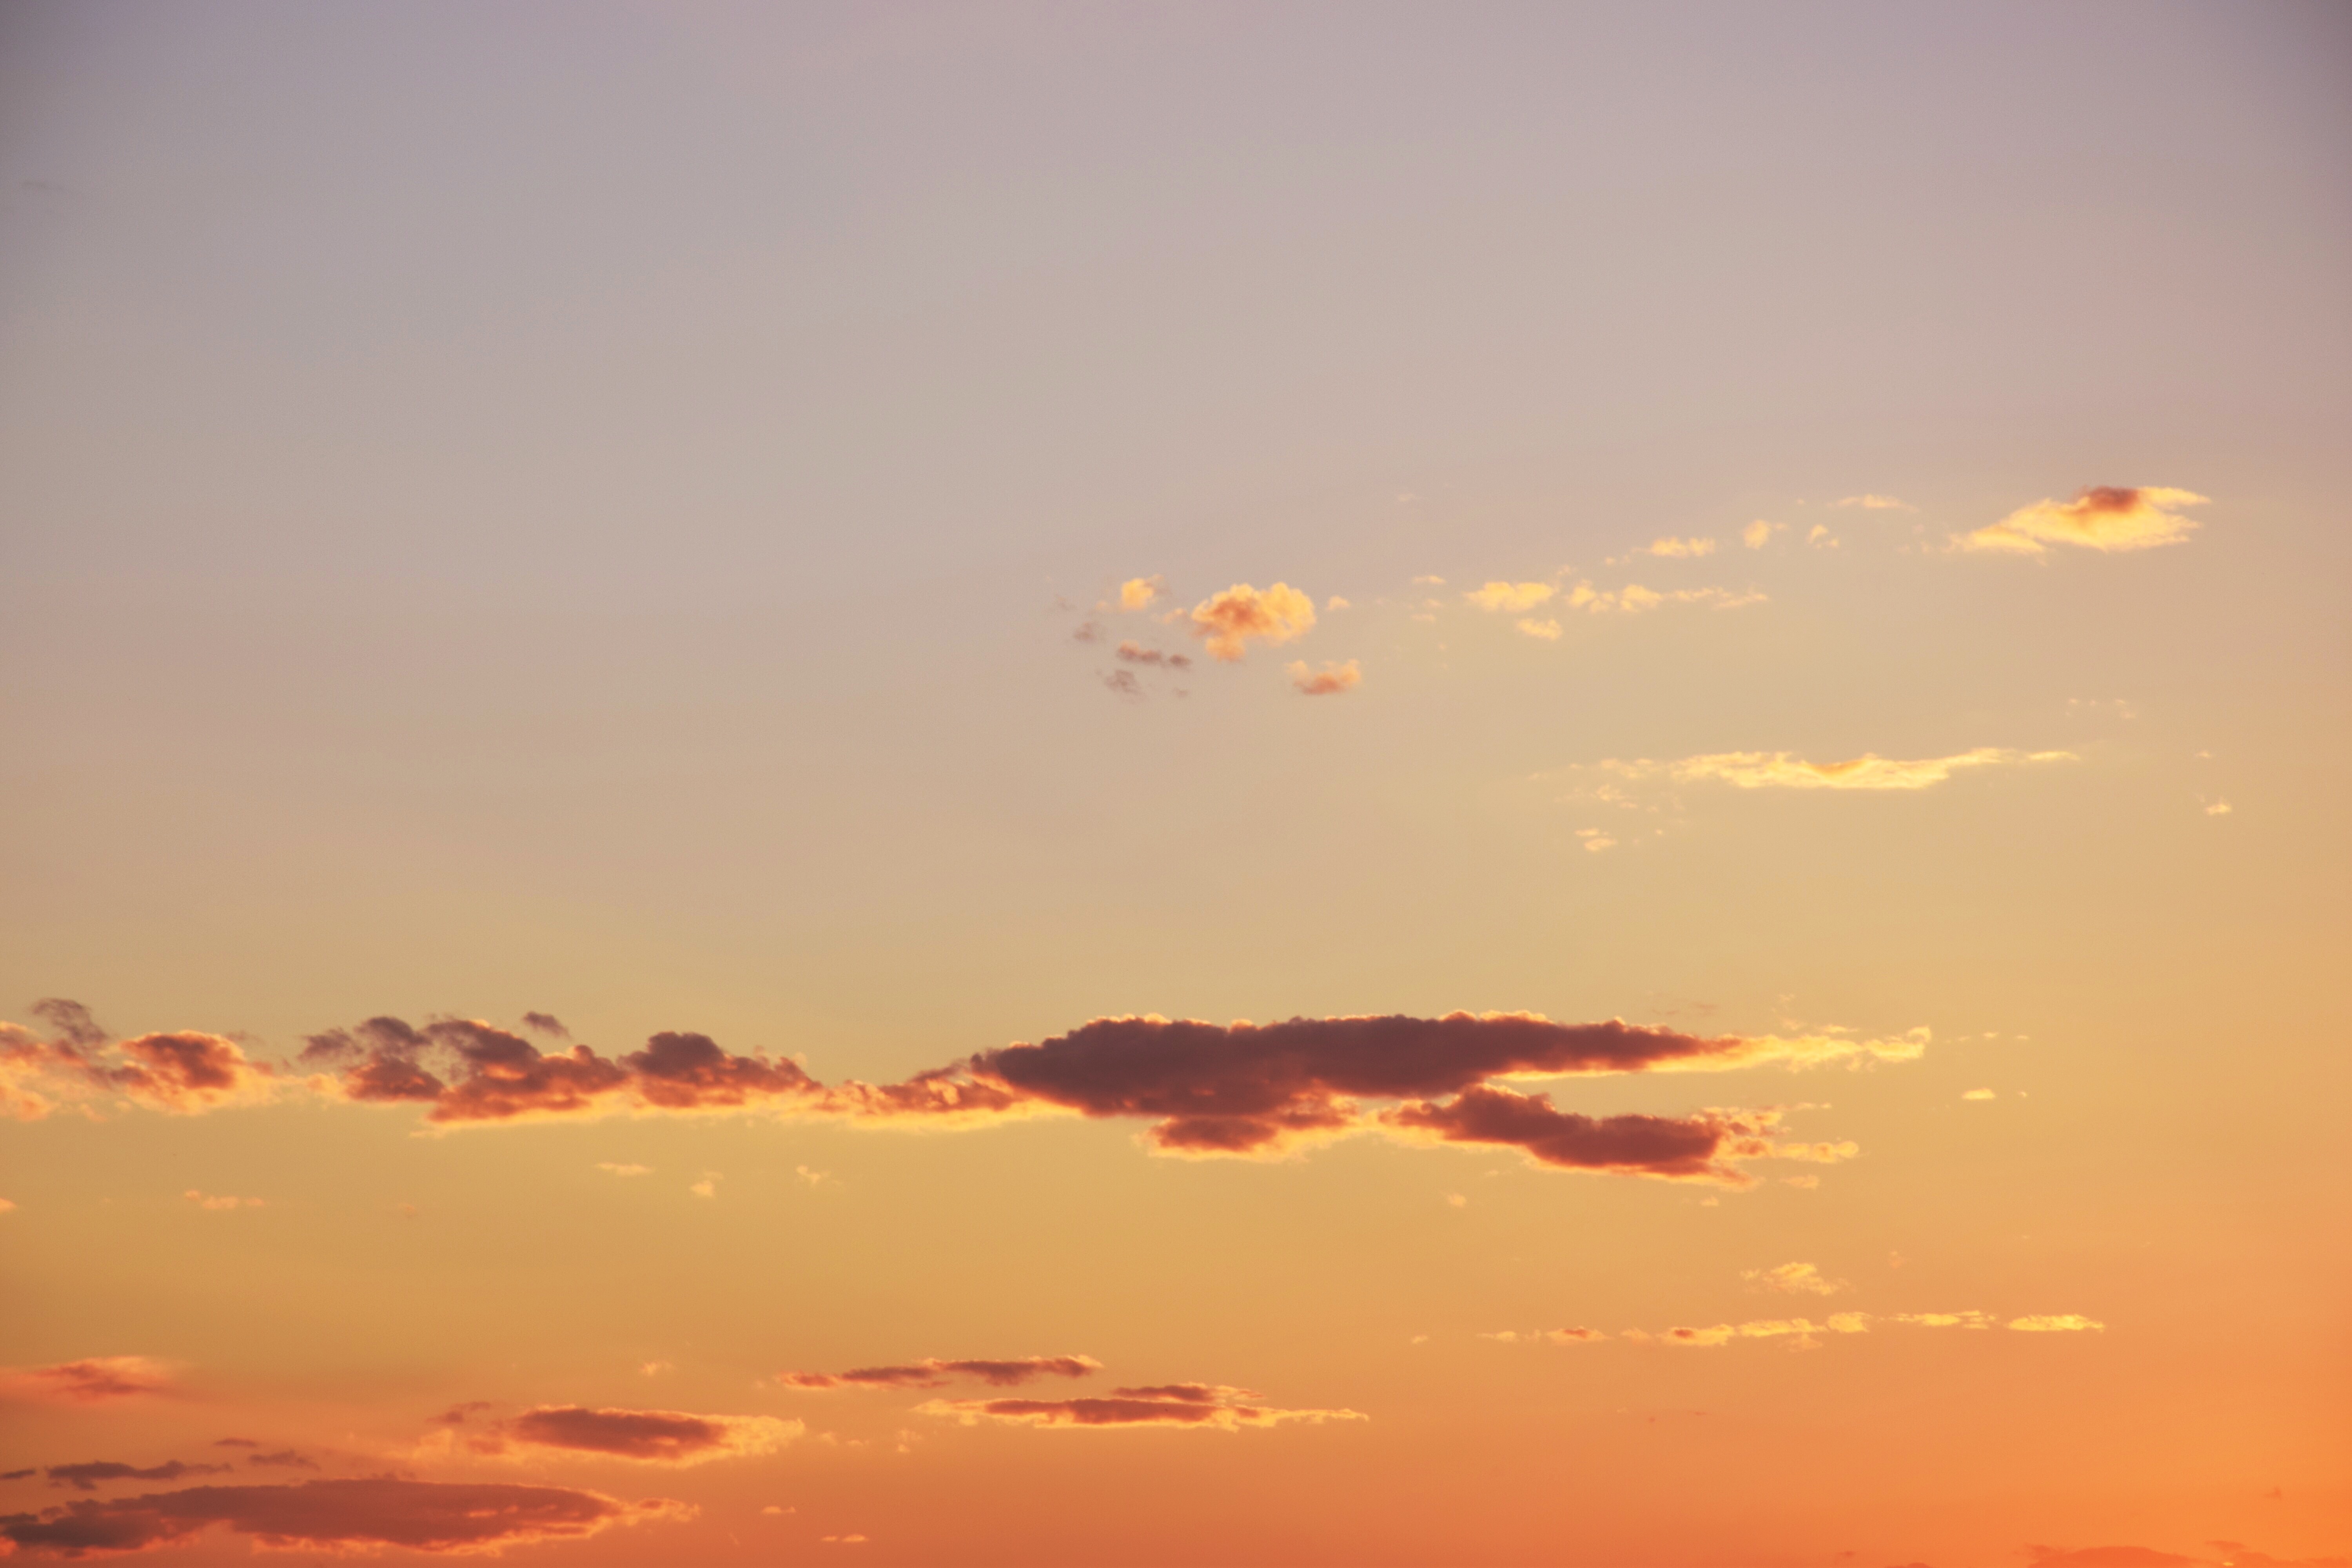
sea, horizon, cloud, sky, sun, sunrise, sunset, sunlight, morning, dawn, atmosphere, aircraft, dusk, evening, flight, afterglow, atmospheric phenomenon, atmosphere of earth